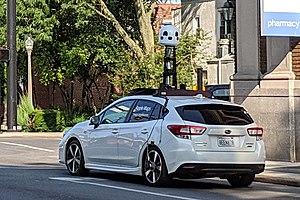
Apple Look Around est une technologie présentée dans Apple Plans qui permet la navigation virtuelle. Look Around permet à l'utilisateur de visualiser des images à 360° au niveau de la rue, avec des transitions fluides pendant la navigation. La fonctionnalité a été présenté avec iOS 13 lors de la conférence Apple Worldwide Developers en juin 2019. Elle a été rendu public avec le déploiement d'iOS 13 en septembre 2019.